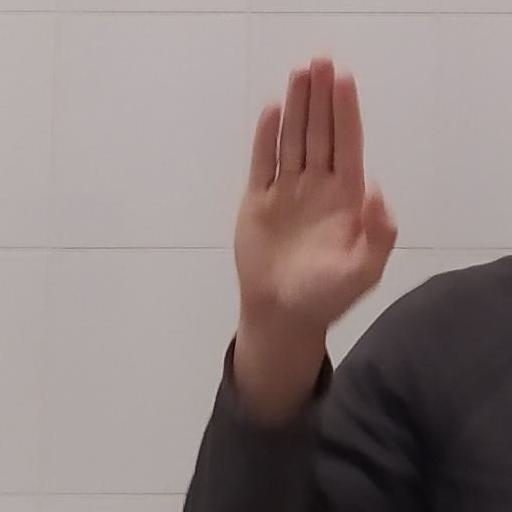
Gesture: stop